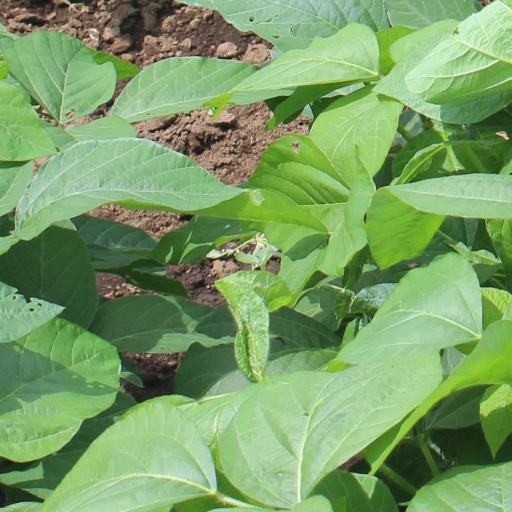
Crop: soybean